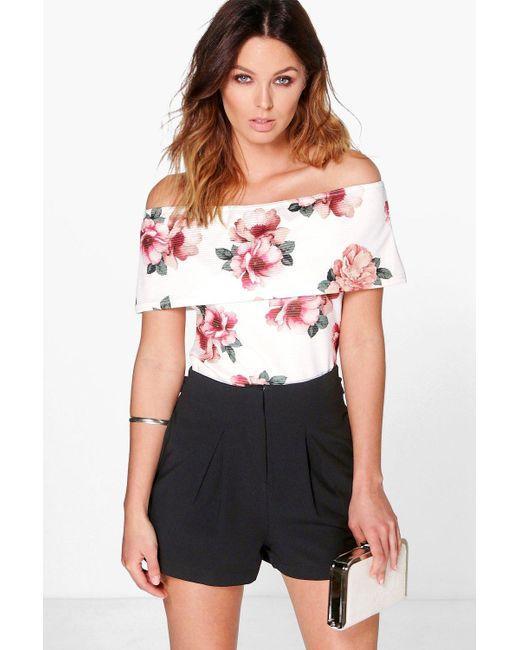
Schulterfreies Sommeroberteil mit Blumendruck